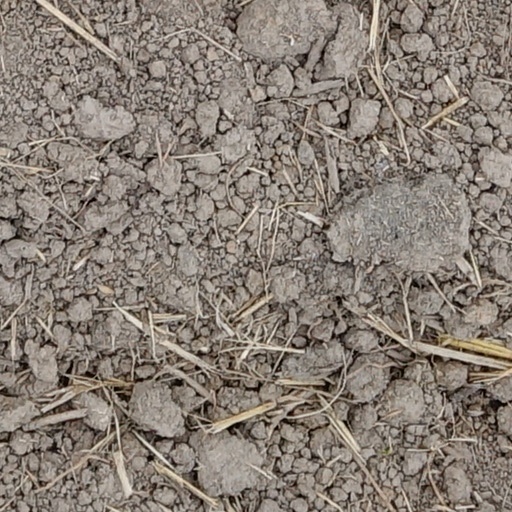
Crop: wheat